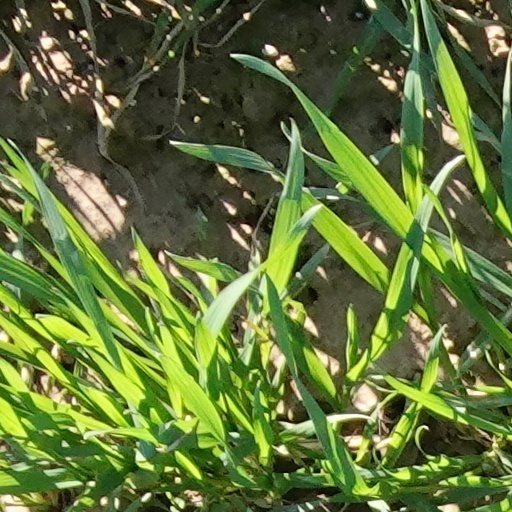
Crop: wheat